TNA Lockdown (2013)

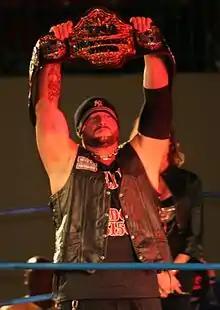
Bully Ray as TNA World Heavyweight Champion.

A tag team rivalry entering Lockdown involved defending champions Bobby Roode and Austin Aries, Hernandez and Chavo Guerrero Jr., and Bad Influence (Christopher Daniels and Kazarian), competing for the TNA World Tag Team Championship. On the January 31 edition of "Impact Wrestling", on-and-off rivals Roode and Aries confirmed their alliance as a team and their goal to pursue all the TNA championships, declaring that they would start with the World Tag Team Titles. From there, Roode and Aries began a feud with then-TNA World Tag Team Champions Guerrero and Hernandez, earning themselves a title shot a week later after Roode (who had already beaten Hernandez a week ago) and Aries agreed to a match that would grant them title shots if Aries could beat Guerrero, which he then did. On the February 7 edition of "Impact Wrestling", Roode and Aries defeated Guerrero and Hernandez to win the tag titles. After Bad Influence came into contact with Roode and Aries over the next few weeks, on the February 28 edition of "Impact Wrestling", Aries mentioned to Roode over the phone that there would be a Three-Way match, where he and Roode would defend their titles against Guerrero and Hernandez and Bad Influence at Lockdown.